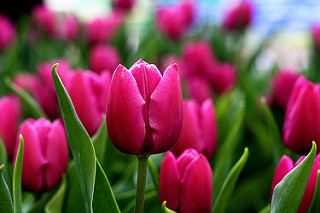
Flower: tulip